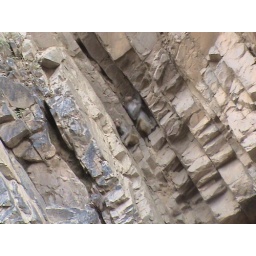
monkeys sieeping in rock cracks